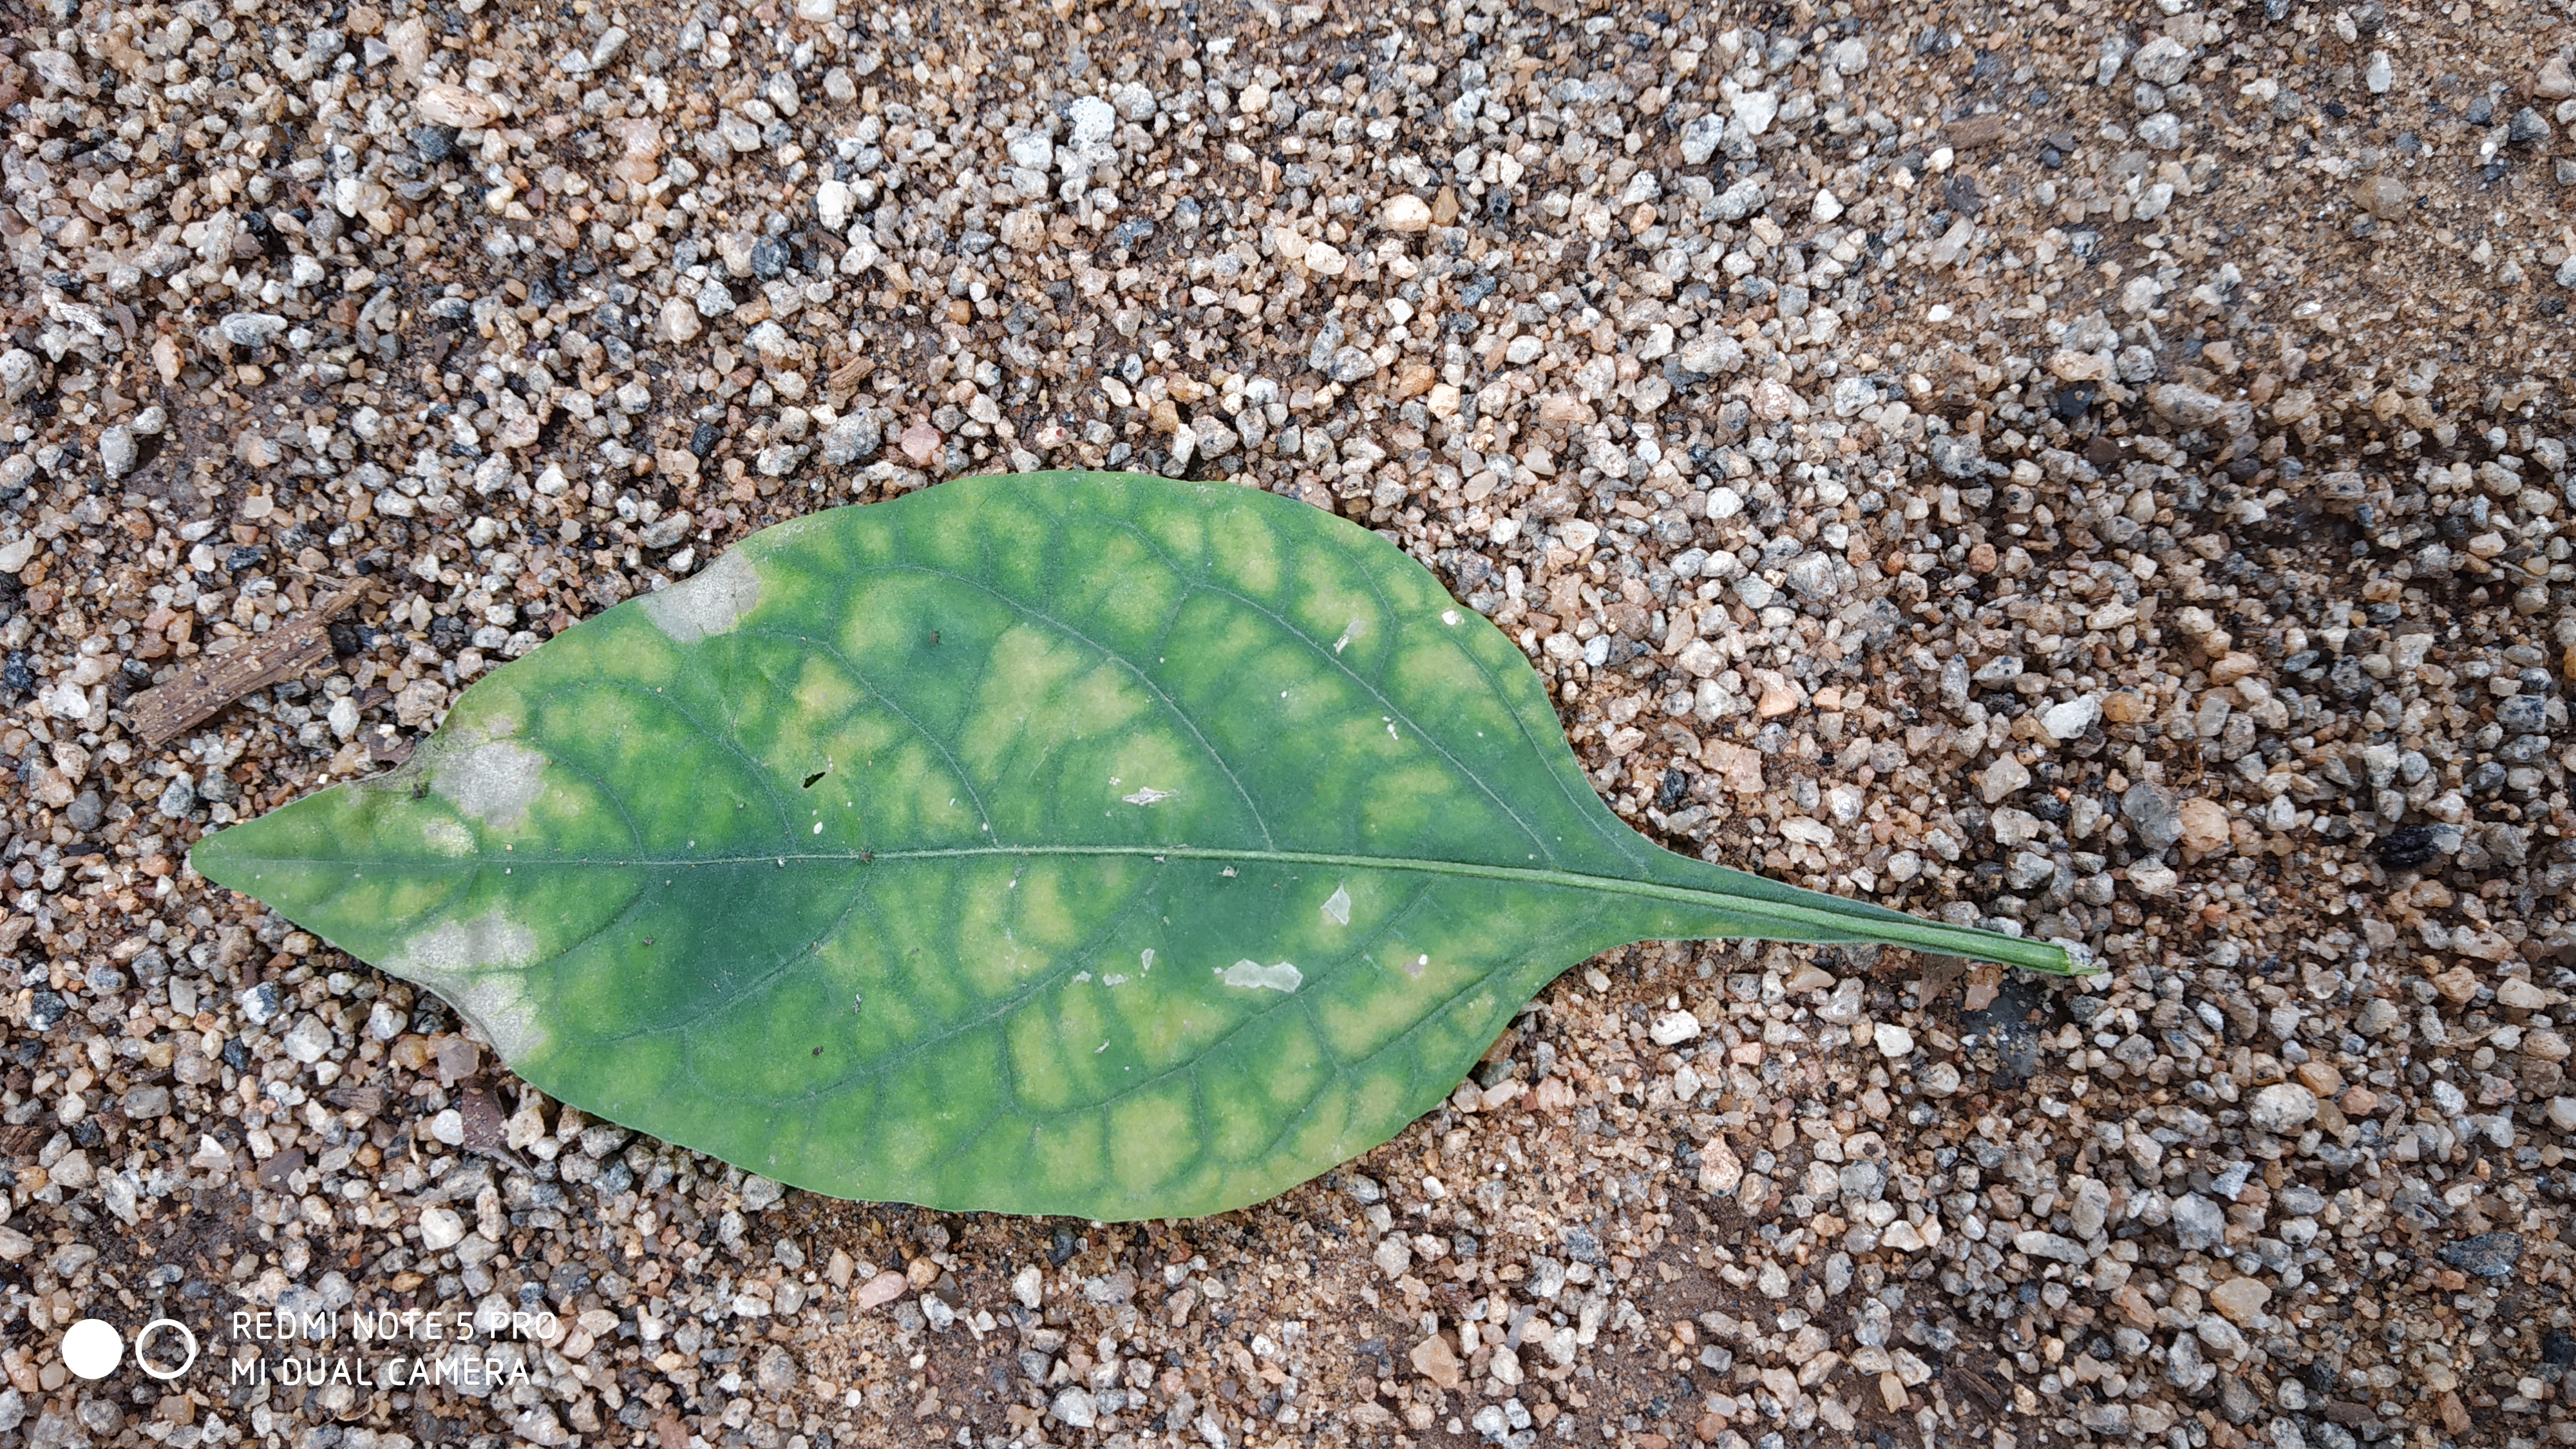
Plant: Ganike